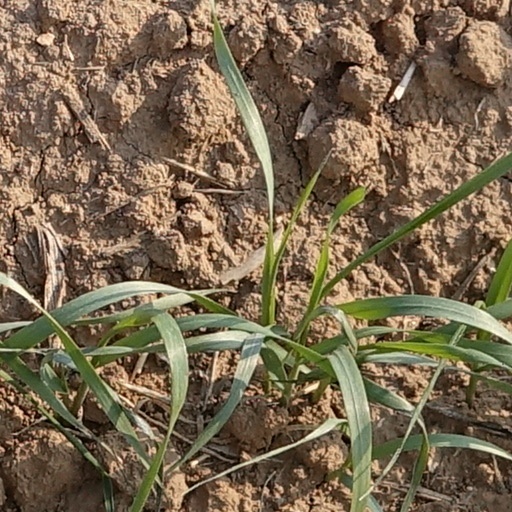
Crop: wheat